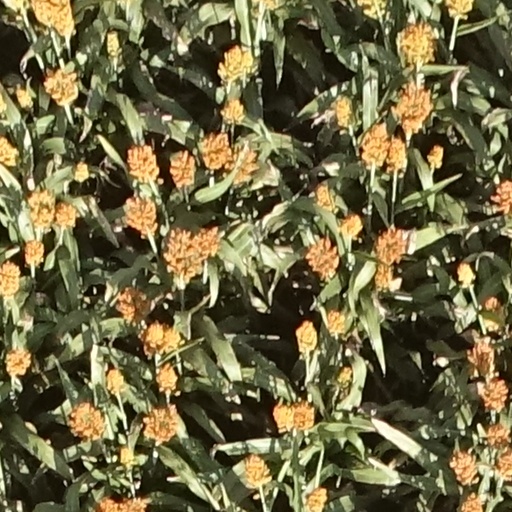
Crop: sorghum